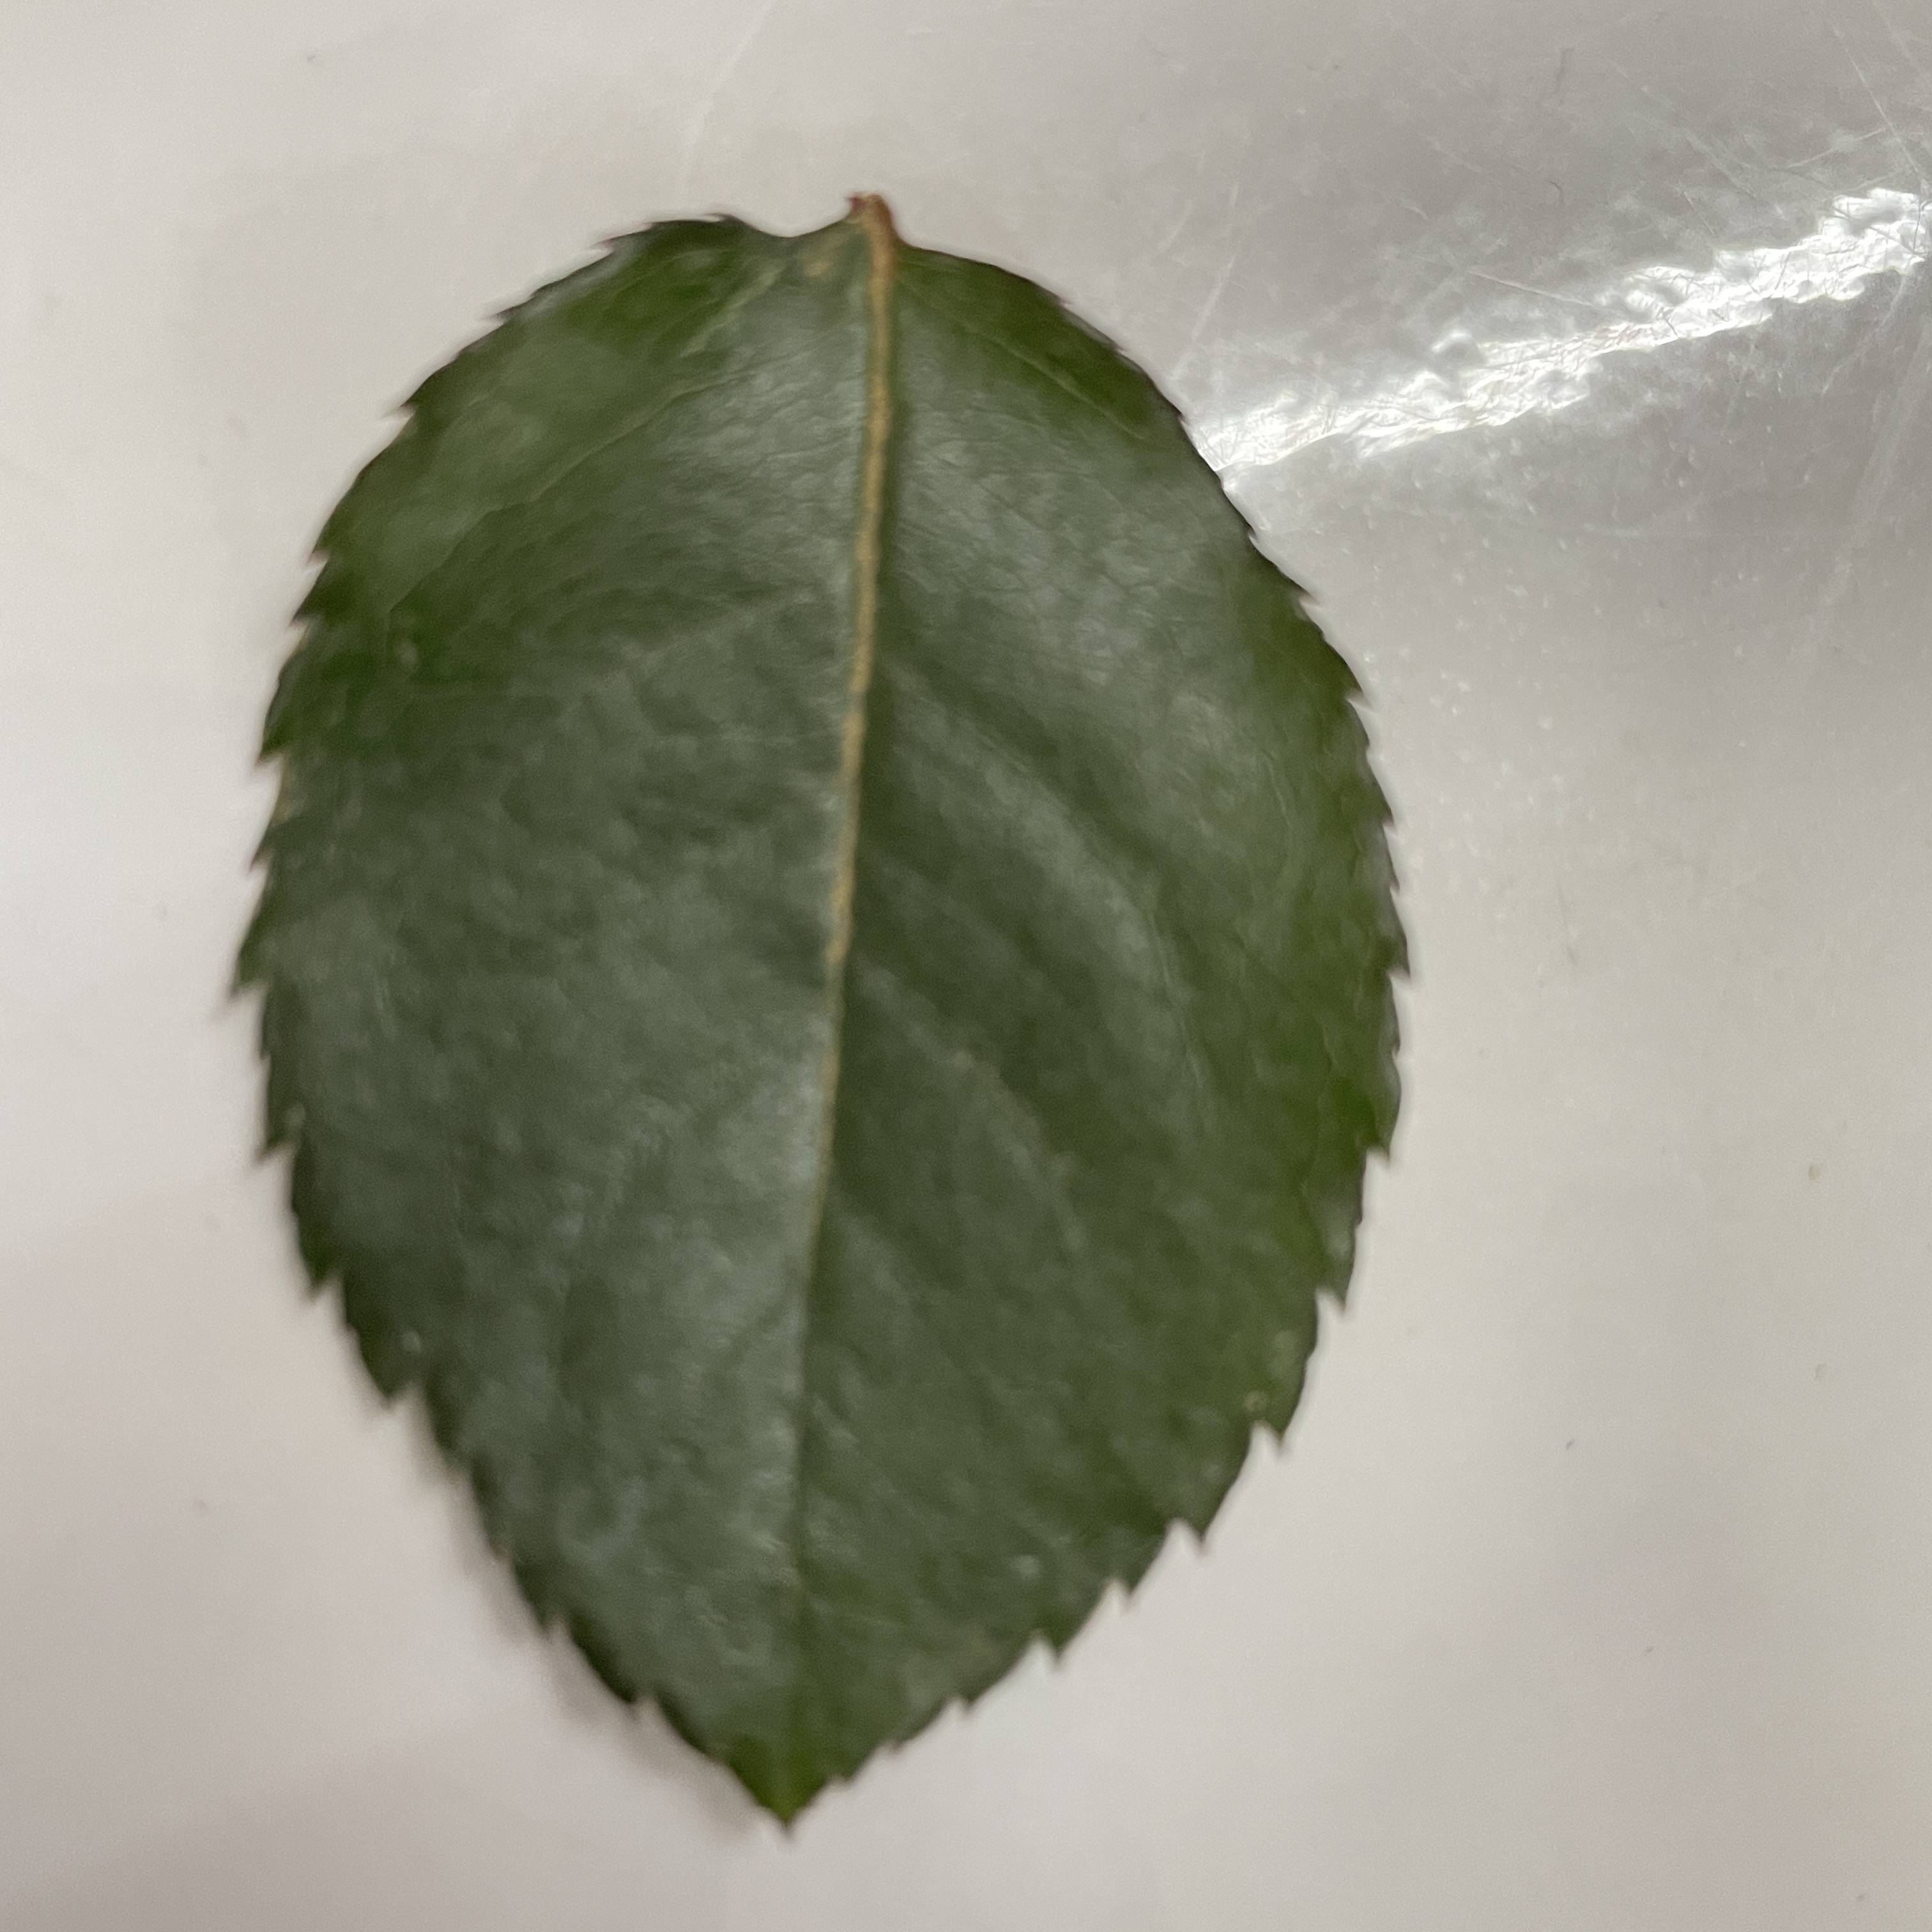
Label: Healthy Leaf